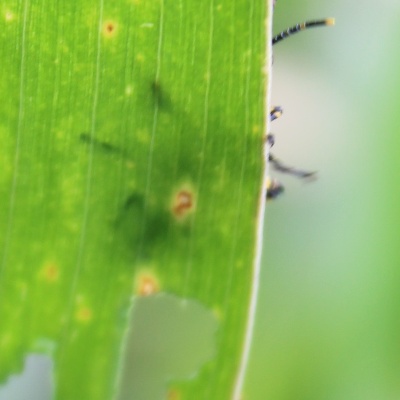
Crop: Maize
Condition: grasshoper